Independence movement in Puerto Rico

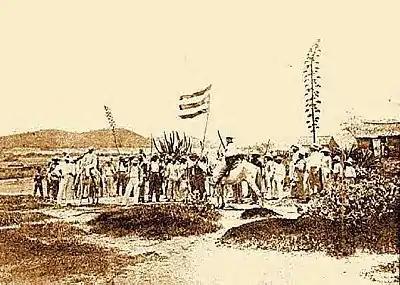
The 1897 "Intentona de Yauco" was the last revolt against the Spanish Government

In 1896, a group of residents of Yauco who supported independence joined forces to overthrow the Spanish government in the island. The group was led by Antonio Mattei Lluberas, a wealthy coffee plantation owner, and Mateo Mercado. Later that year, the local Civil Guard discovered their plans and arrested all those involved. They were soon released and allowed to return home.